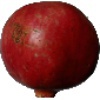
Label: pomegranate